Earmold

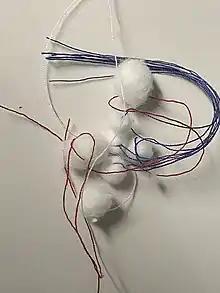
Cotton otoblockers that are used to prevent the impression material from hitting the tympanic membrane

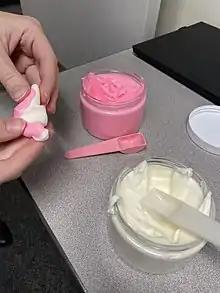
Impression material being mixed together. This is the start of the mixing process, as the material needs to be one color.

An earmold (also spelled; ear mold, ear mould or earmould) is a device worn inserted into the ear for sound conduction or hearing protection. Earmolds are anatomically shaped and can be produced in different sizes for general use or specially cast from particular ear forms. Some users specify how hard or soft they want their mold to be, an audiologist can also suggest this. As a conductor, it improves sound transmission to eardrums. This is an essential feature to diminish feedback paths in hearing aids and assure better intelligibility in noisy-environment communication. The main goal in wearing earmolds is to attain better user comfort and efficiency. Earmolds (and their tubes) often turn yellow and stiff with age, and thus need replacement on a regular basis. Traditionally, the job of making earmolds is very time-consuming and skillful; each one is made individually in a molding process. However, new digital ear laser scanners can accelerate this process.